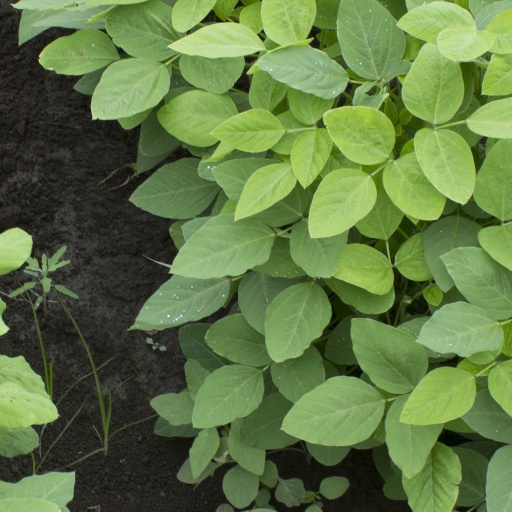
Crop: soybean